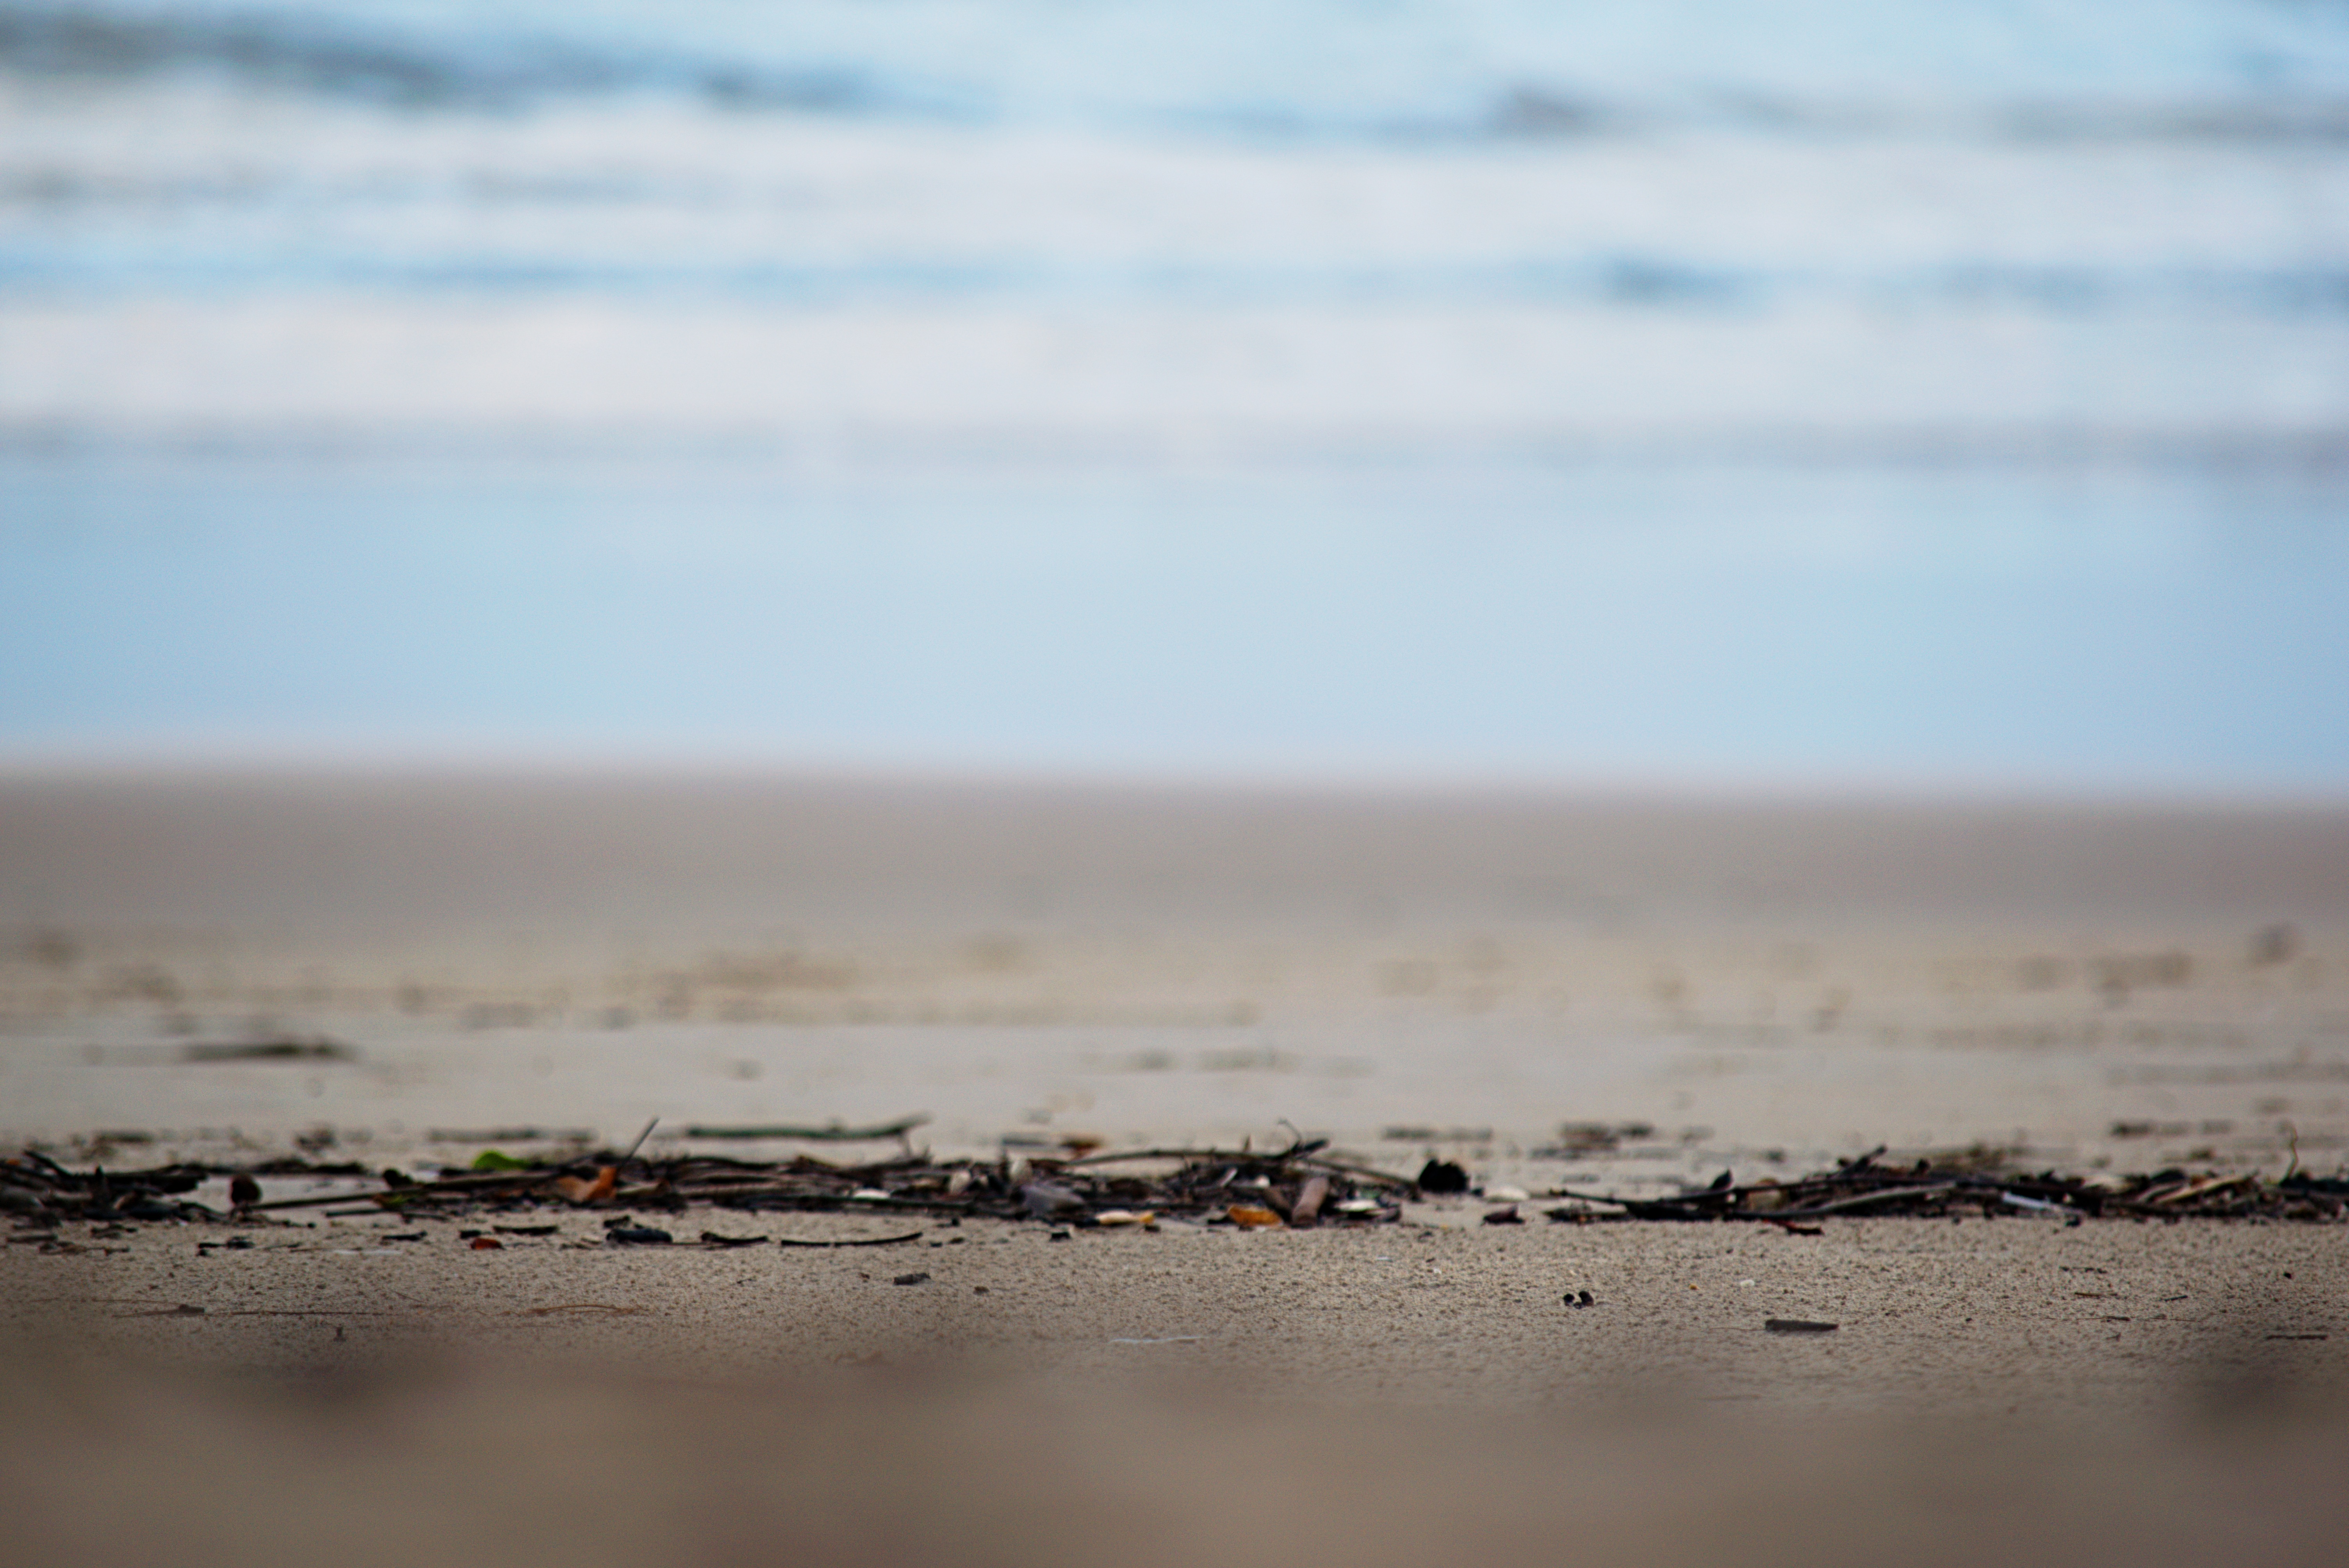
beach, sea, coast, water, sand, ocean, horizon, cloud, sky, morning, shore, wave, reflection, bay, material, body of water, wetland, habitat, mudflat, natural environment, atmospheric phenomenon, wind wave